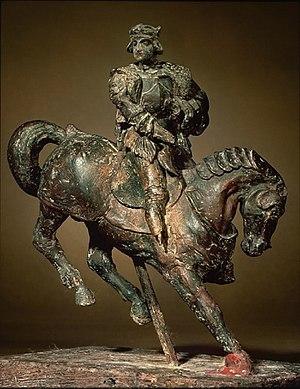
Le Cheval et cavalier est une sculpture en cire attribuée à Léonard de Vinci vers 1508-1511.